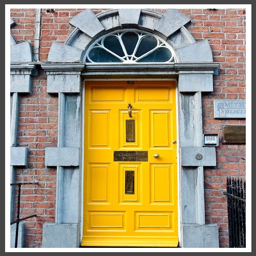
a pop of marigold on the front door !